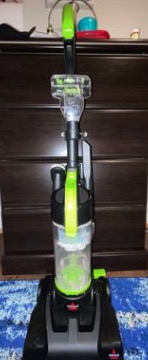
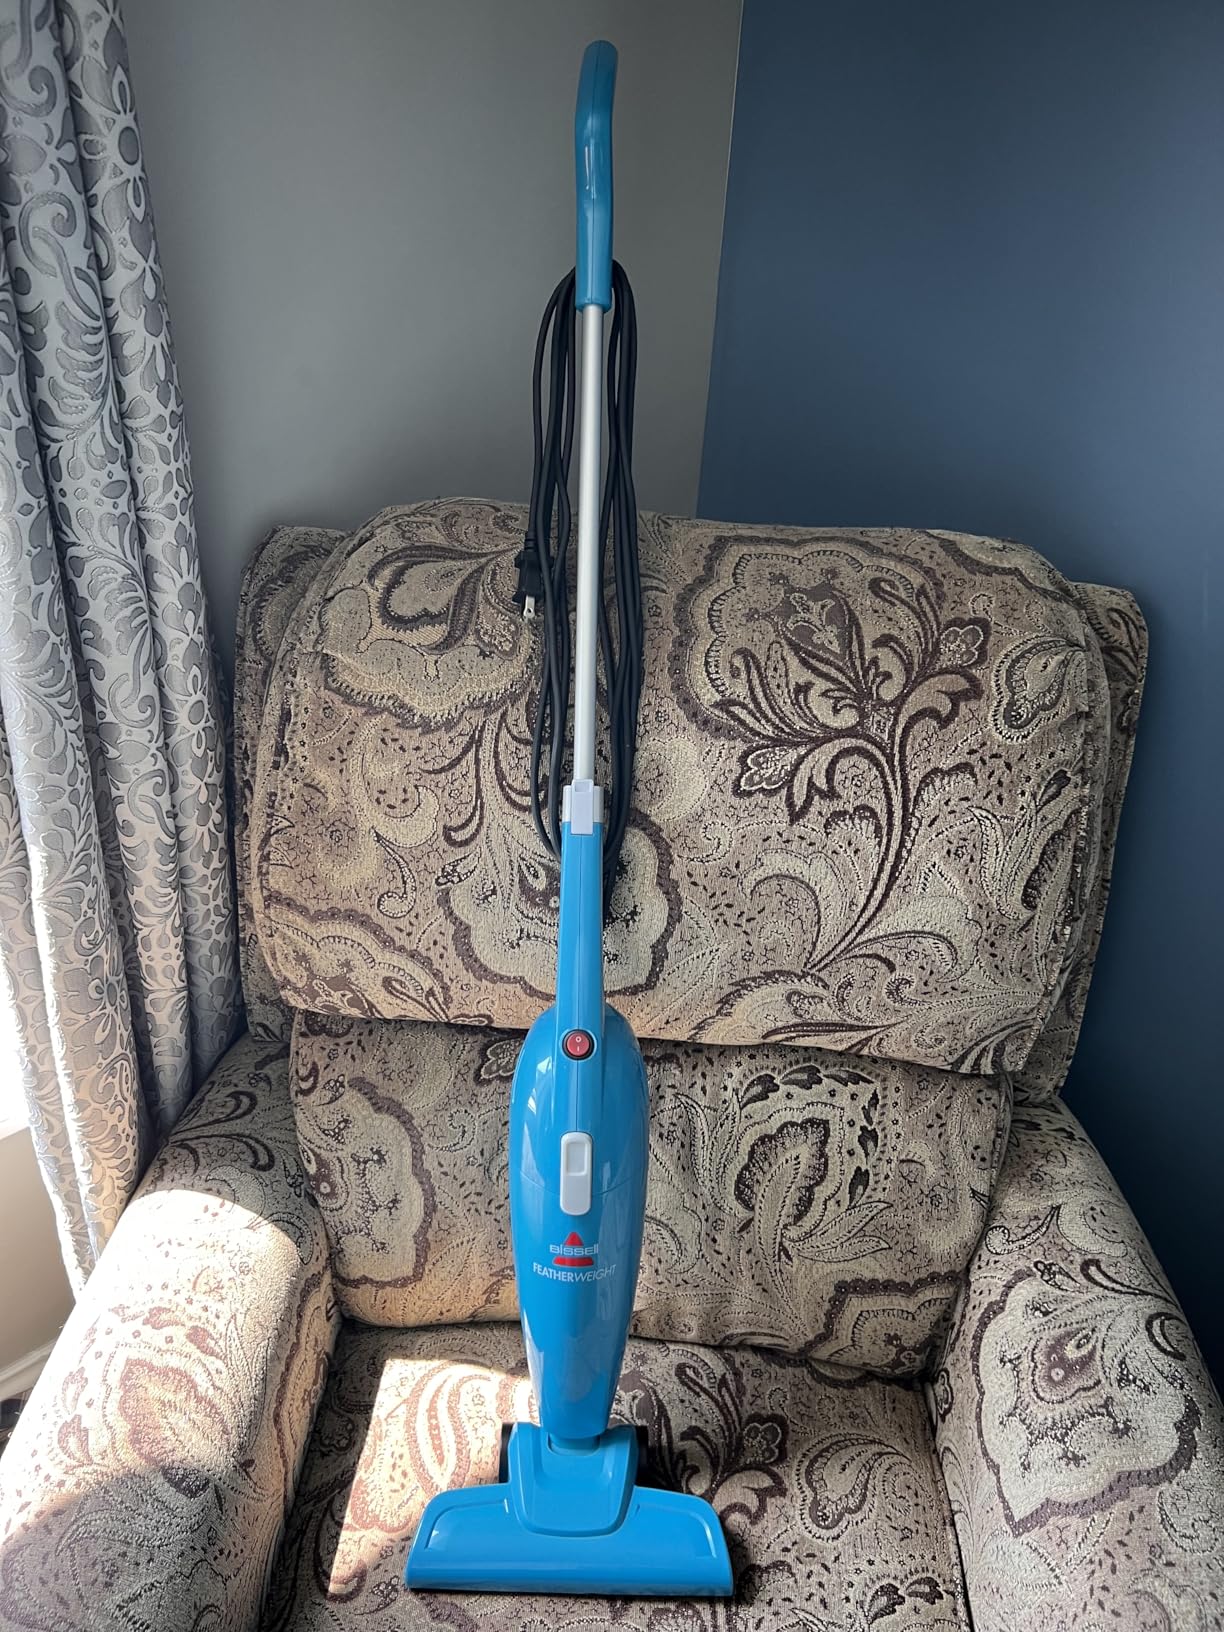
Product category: items_vacuum
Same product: no